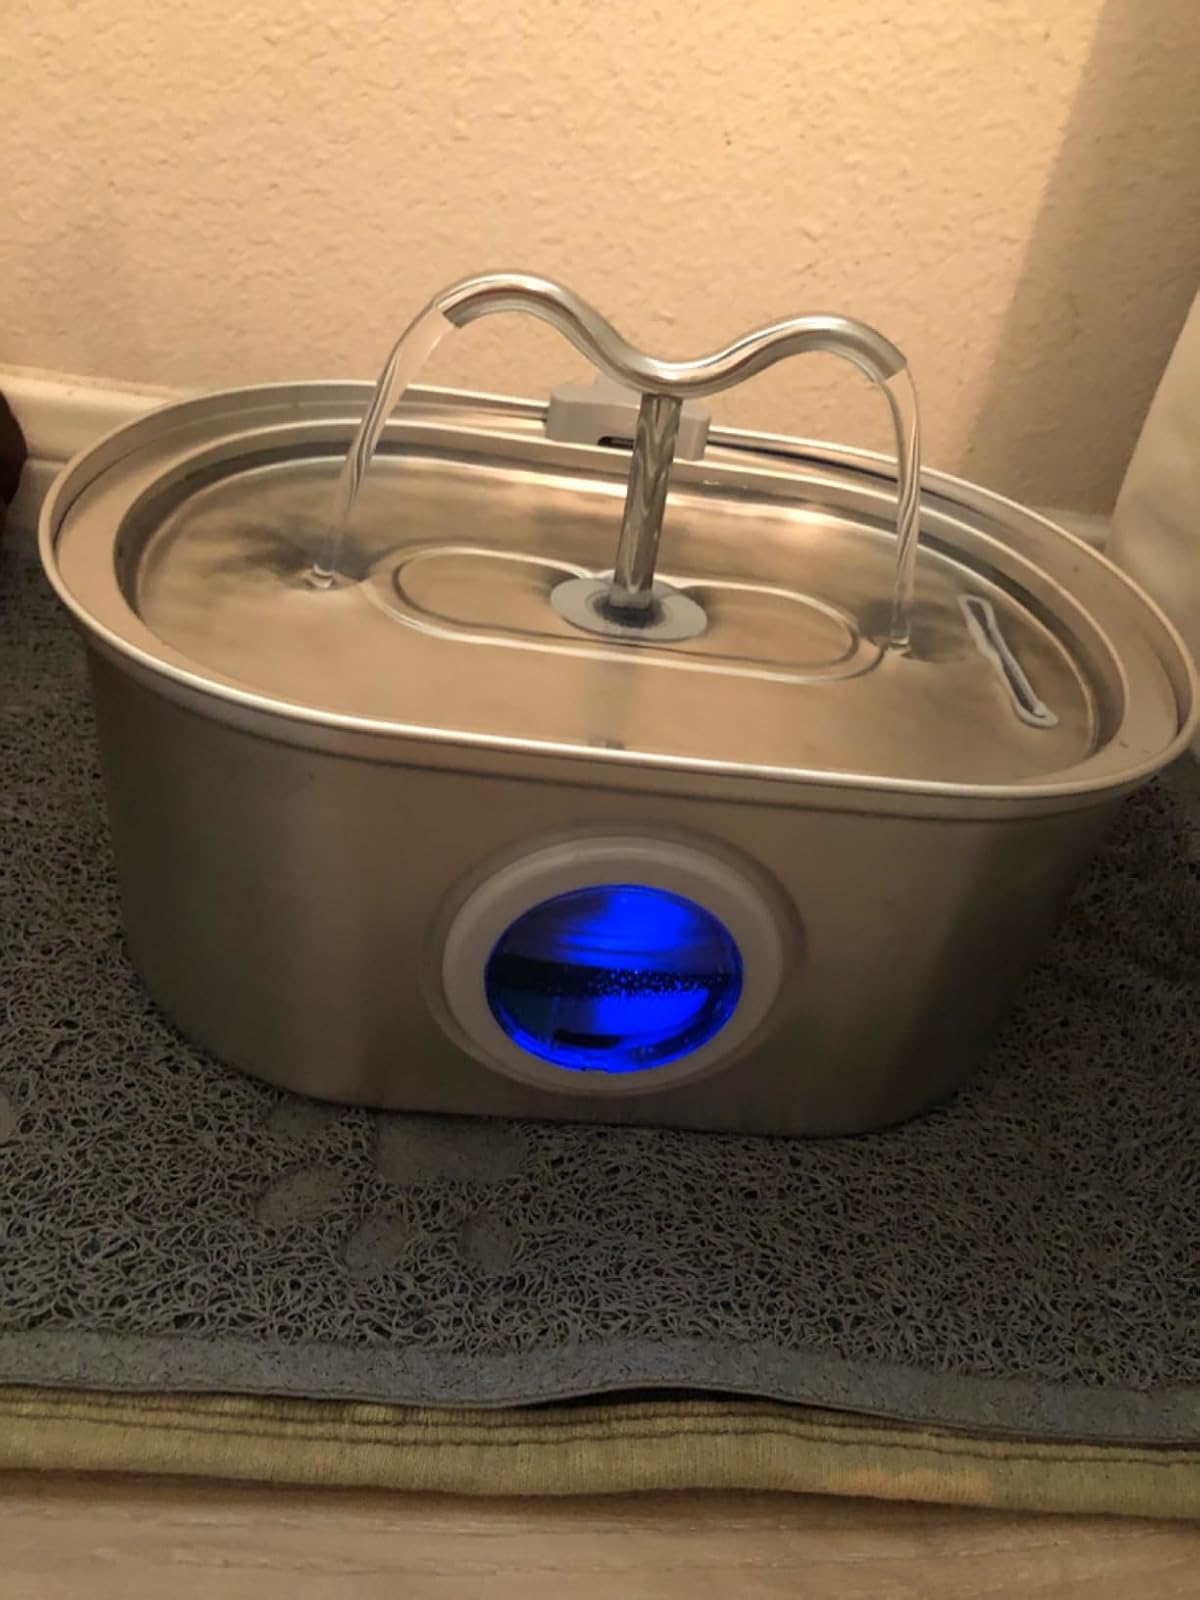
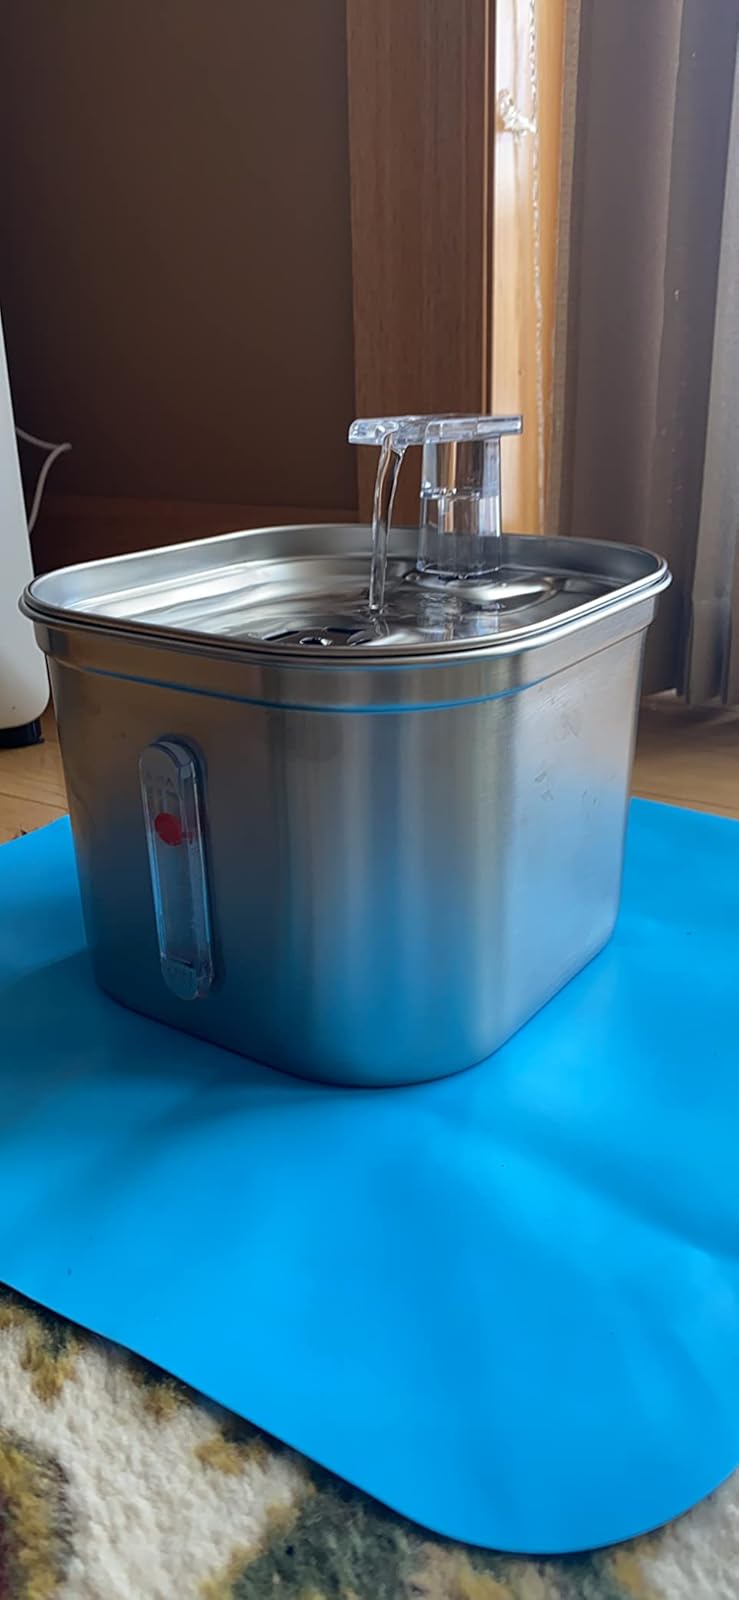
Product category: items_bowl
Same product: no